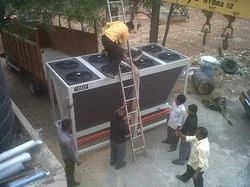
Label: Industrial_Chiller